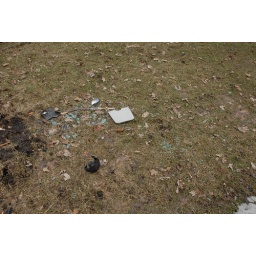
front yard damage from auto accident on 3/15/2008 at 1:41am. note plastic and glass in grass and dirt.